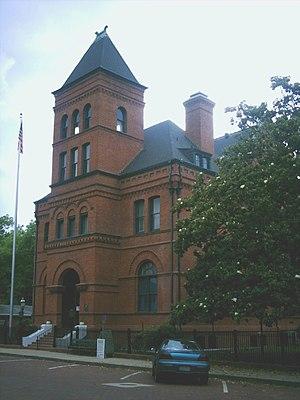
La ville américaine de Jefferson est le siège du comté de Marion, dans l’État du Texas. Elle comptait 2 024 habitants lors du recensement de 2000.